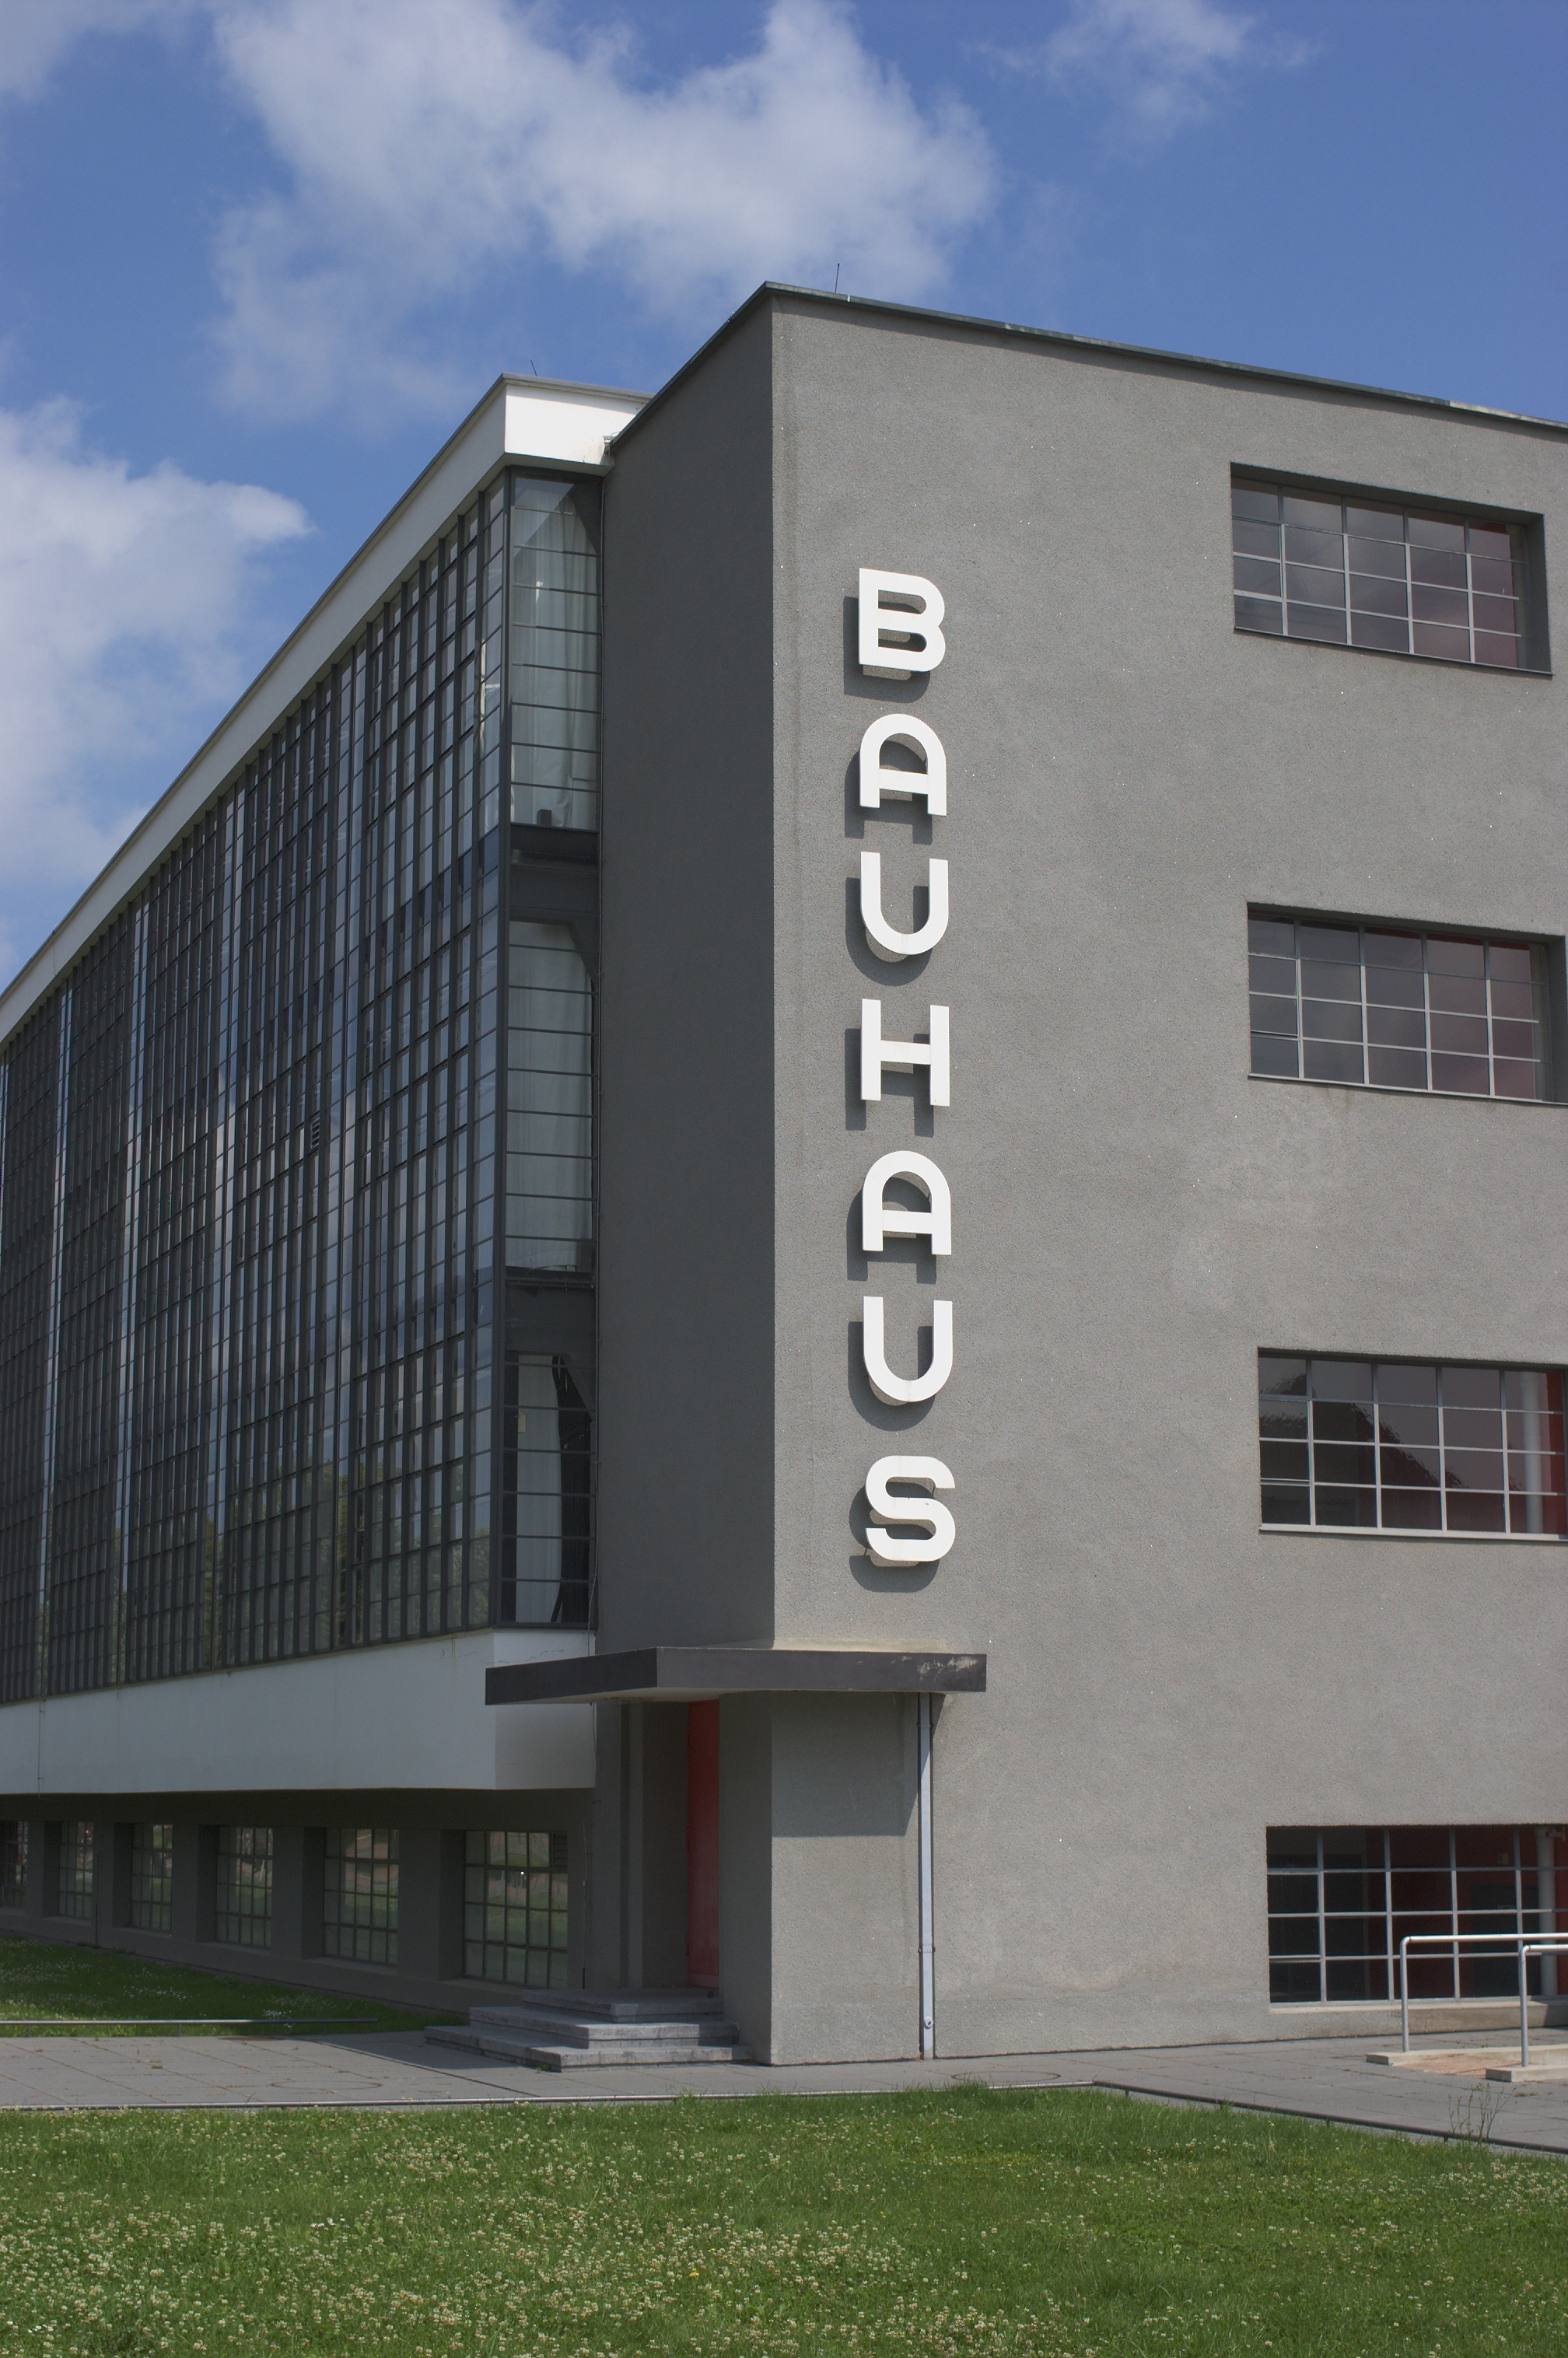
architecture, building, facade, property, tower block, 2013, bauhaus, 35mm, rawtherapee, germany, pentax, commercial building, headquarters, sachsenanhalt, lenstagged, steffenzahn, f24, 35mmf24, k100d, justpentax, smcpentaxda35mmf24al, pentaxda35mmf24al, smcpentaxda12435mmal, smcpdal35mmf24al, iamflickr, real estate, dessau, residential area, brutalist architecture